James D. Y. Collier

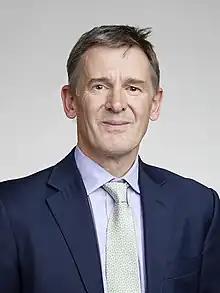
Collier in 2016

James Digby Yarlet Collier (born December 1958) is a British physicist and engineer. He was the chief technology officer of Neul Limited. Previously, he held several technical and executive positions at Cambridge Silicon Radio (CSR), UbiNetics, Cambridge Consultants and Schlumberger